Royal Marines Memorial

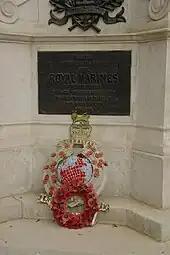
The monument in 2009

The memorial features two bronze figures on a Portland stone plinth. Brass lettering laid in the ground around it reads: "This memorial was rededicated in October 2000 in honour of all Royal Marines who have served their country by land and sea and who are forever remembered by their friends." The base includes bronze plaques by Sir Thomas Graham Jackson depicting the conflicts and Roll of Honour of the two conflicts.